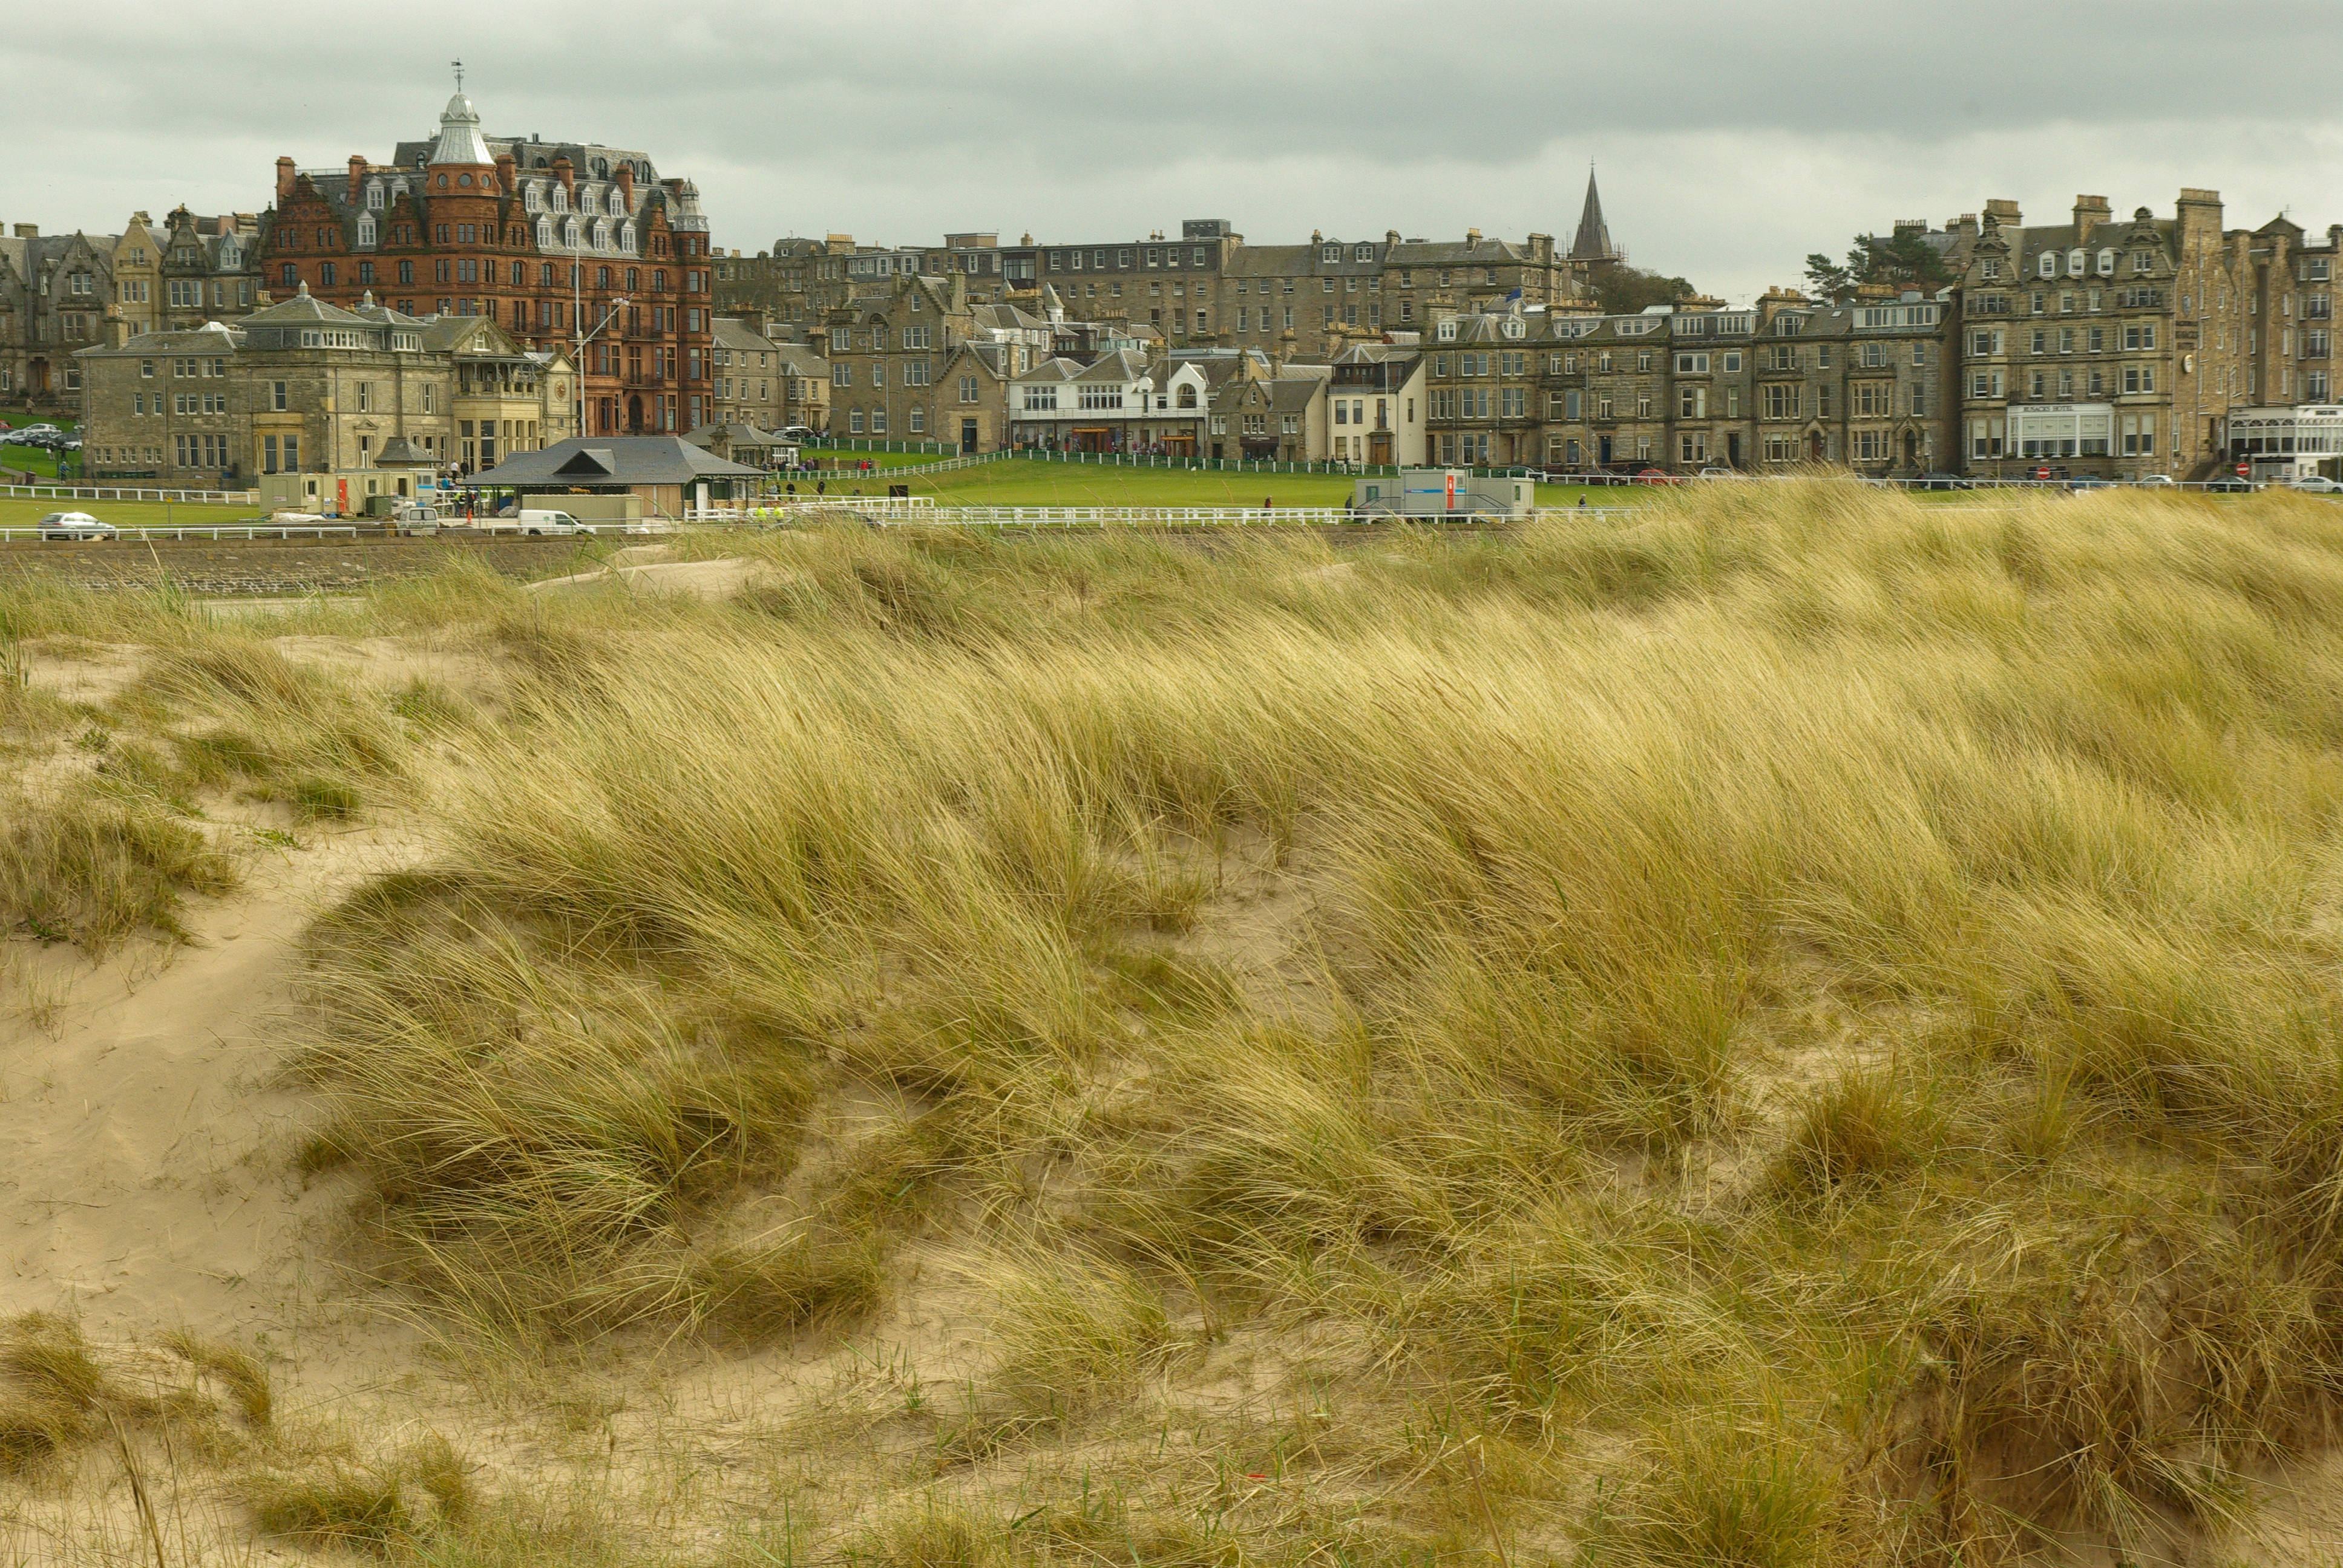
landscape, sea, coast, tree, grass, sand, marsh, hill, shore, river, cliff, terrain, waterway, plain, golf, dunes, badlands, wetland, scotland, habitat, rural area, aerial photography, natural environment, geographical feature, grass family, saint andrews